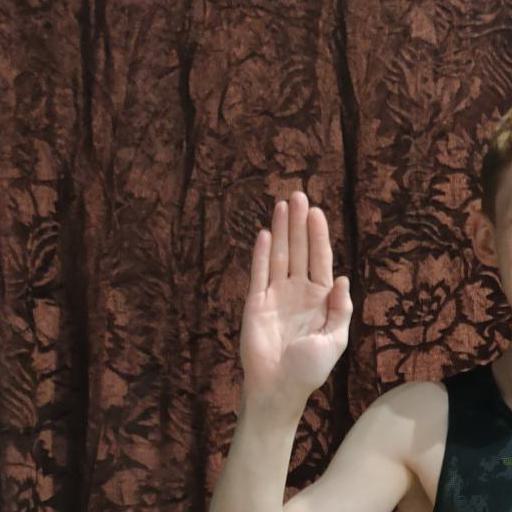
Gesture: stop